The Emperor's Waltz (1933 film)

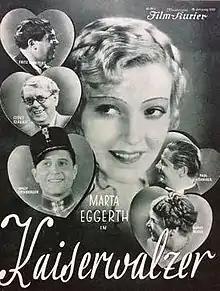
German film poster

The Emperor's Waltz is a 1933 German musical film directed by Frederic Zelnik and starring Mártha Eggerth, Paul Hörbiger, and Carl Esmond. It was shot at the Tempelhof Studios in Berlin with sets designed by the art director Franz Schroedter. Location shooting took place around the Austrian spa town Bad Ischl.